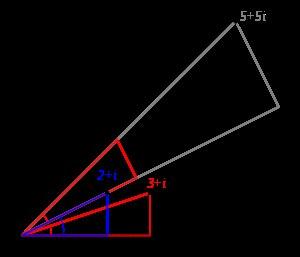
En mathématiques, l'ensemble des nombres complexes est créé comme extension de l'ensemble des nombres réels, contenant en particulier un nombre imaginaire noté i tel que i² = −1. Le carré de est aussi égal à −1 : ² = −1.